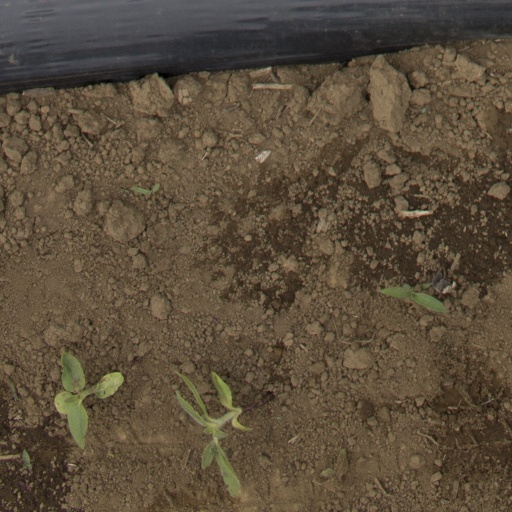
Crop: Jerusalem artichoke